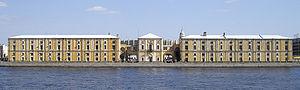
Un corps de cadets en Russie est une école militaire secondaire de type internat, pour préparer les élèves à la carrière d'officier. Autrefois les élèves qui avaient terminé les classes entraient sans examen, non seulement dans les académies militaires, mais aussi dans les établissements d'enseignement supérieurs.